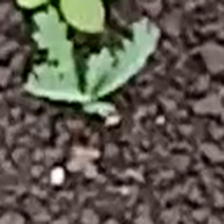
Weed species: Bilayat_(Mexicana_Argemone)